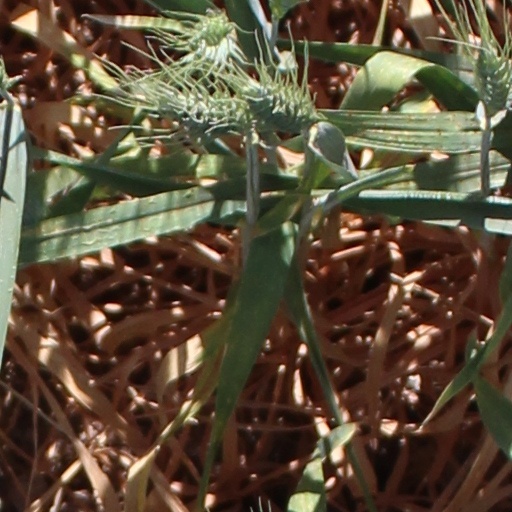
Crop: wheat